Love Aflame

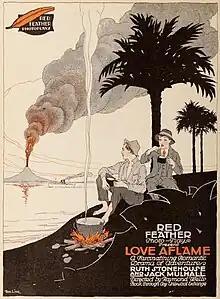

Love Aflame is a 1917 American silent comedy drama film directed by James Vincent and Raymond Wells and starring Ruth Stonehouse and Stuart Holmes and Jack Mulhall. Prints and/or fragments were found in the Dawson Film Find in 1978.